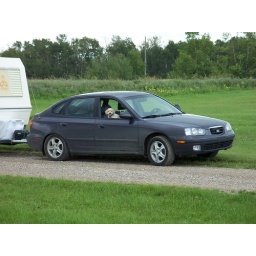
My car, trailer and dog parked besides Ukrainian church southwest of Insinger, Saskatchewan in August 2008.